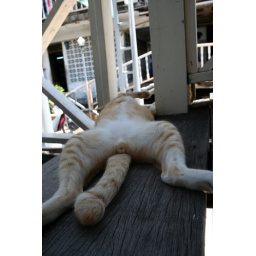
sleeping cat in rather obscene position